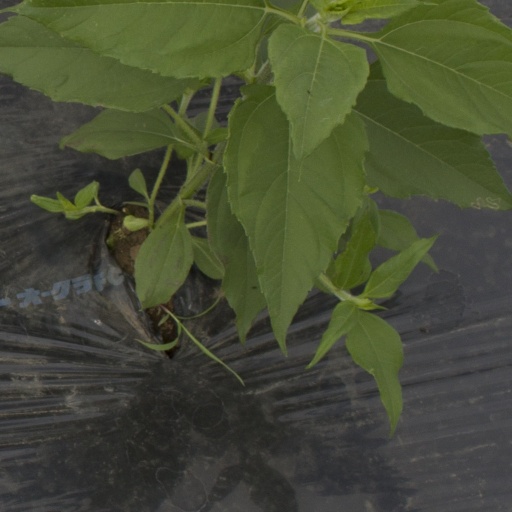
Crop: Jerusalem artichoke